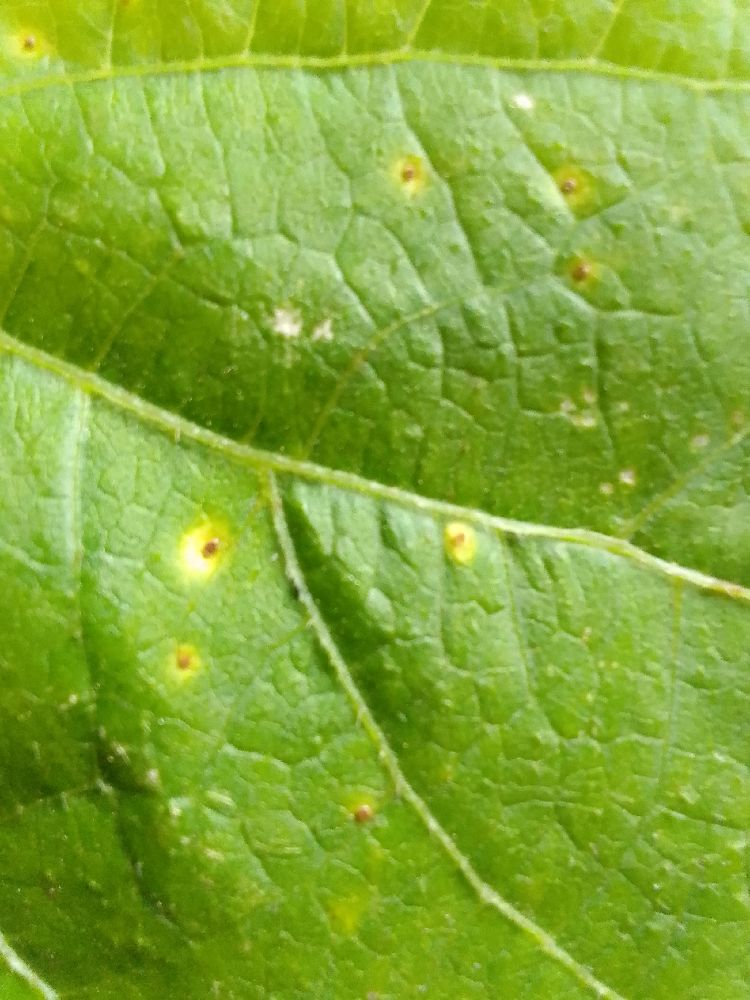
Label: rust